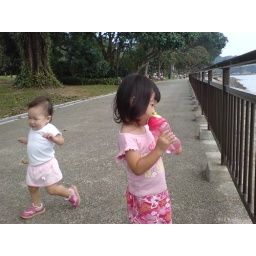
Bernadette running around while Saffron looking at the ships out in the sea